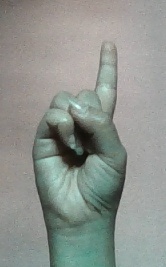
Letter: bb